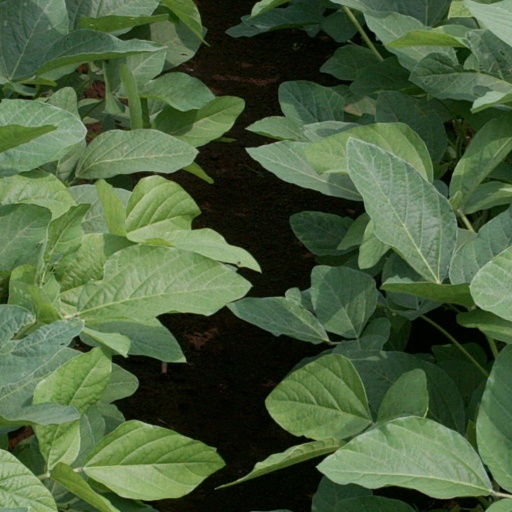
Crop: soybean